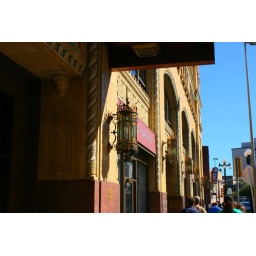
Some of lamps and nice tiles on the exterior of the first floor of the Nix Hospital built in 1930 in San Antonio, Texas.